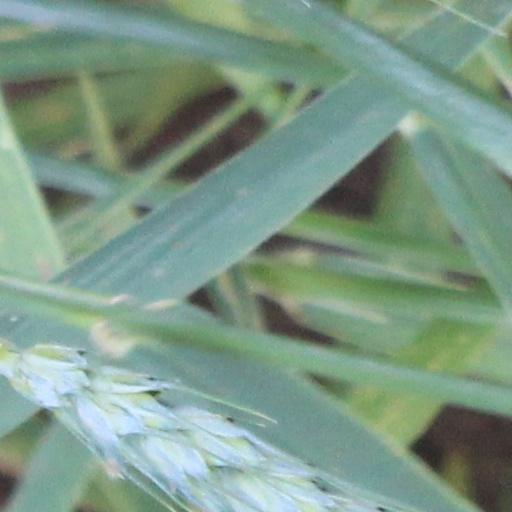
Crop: wheat